Banana slug

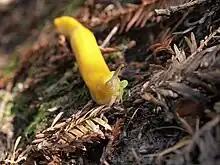
A banana slug eating a small plant in Big Basin Redwoods State Park

Banana slugs are detritivores, or decomposers. They consume leaves, animal droppings, moss, and dead plant material, and then recycle them into soil humus. They are generalist feeders, though they exhibit a preference for certain mushrooms. Through their consumption of various plant matter and animal excretion, banana slugs acts as agents of seed dispersal. They spread seeds and spores, and excrete a nitrogen-rich fertilizer. Additionally, by consuming dead organic matter, they contribute to decomposition and the nutrient cycles and are an important aspect of the ecosystem.